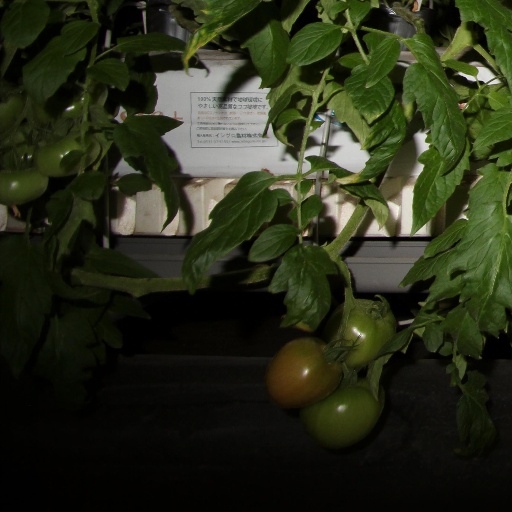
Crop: tomato